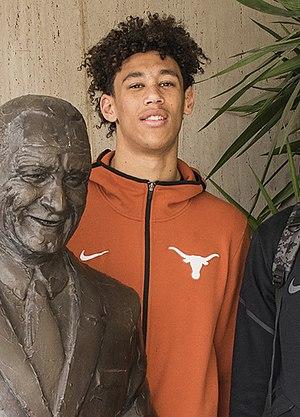
Jaxson Reed Hayes, né le 23 mai 2000 à Norman dans l'Oklahoma, est un joueur de basket-ball américain évoluant au poste de pivot.